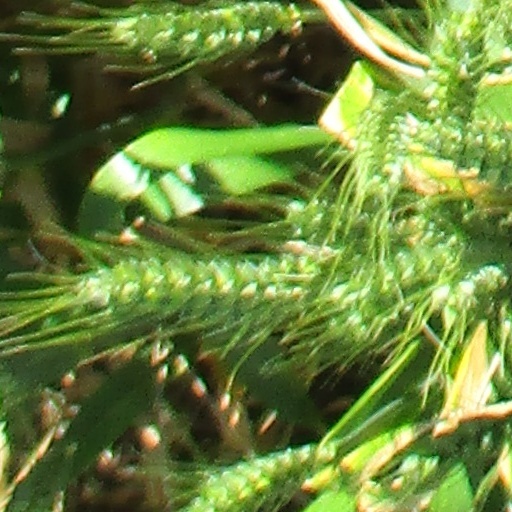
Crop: wheat